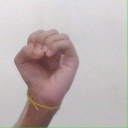
अक्षर: ऊ